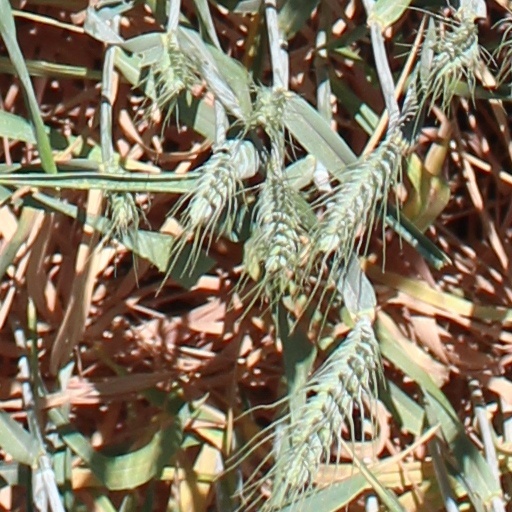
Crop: wheat